1985 Toronto International Film Festival

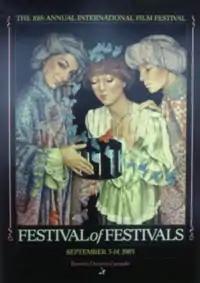
Festival poster

The 10th Toronto International Film Festival (TIFF) took place in Toronto, Ontario, Canada between September 5 and September 14, 1985. The festival featured 460 feature films, the highest number of films in festival.